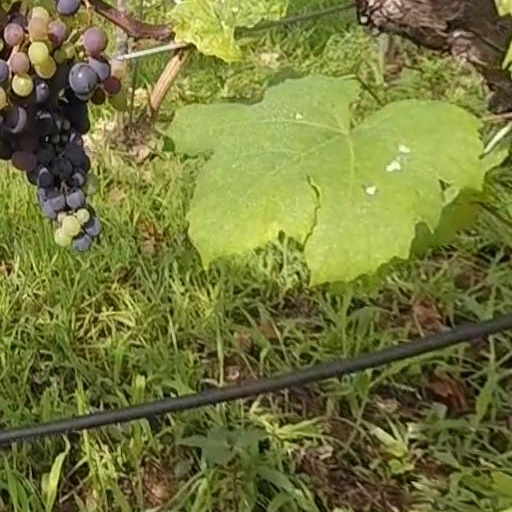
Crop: grape